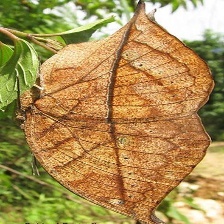
Species: ORANGE OAKLEAF